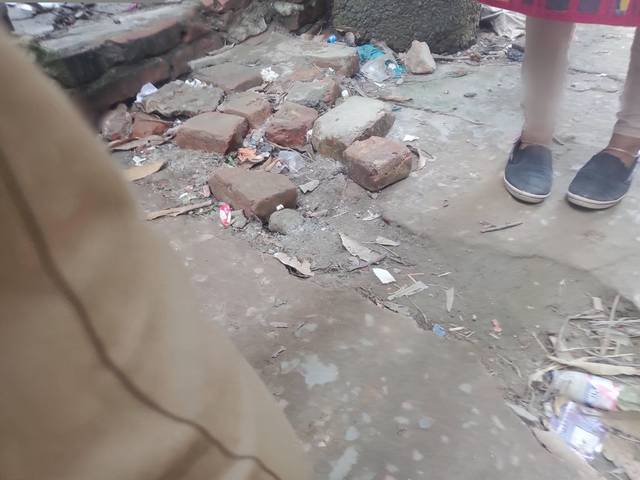
Region: Bangladesh
Coordinates: 23.821, 90.383